Mary Lou Retton

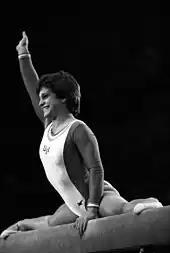
Retton performing splits on a balance beam, 1985

After winning her second American Cup, the U.S. Nationals, and the U.S. Olympic Trials in 1984, Retton suffered a knee injury when she was performing a floor routine at a local gymnastics center at this time. She had sat down to sign autographs when she felt her knee lock, forcing her to undergo an operation five weeks prior to the 1984 Summer Olympics in Los Angeles. This was the first time the Summer Olympics had been held in the United States in 52 years.